SZD-10 Czapla

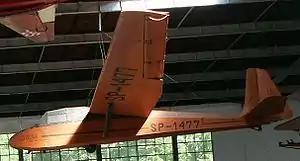
SZD-10bis in the Polish Aviation Museum

The SZD-10 Czapla ("Szybowcowy Zakład Doświadczalny" - Glider Experimental Works) was a two-seat training glider aircraft that was designed and built in Poland from 1953.